Quilmesaurus

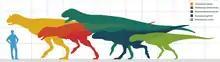
Size comparison of "Quilmesaurus" (far right) with other "carnotaurins"

The holotype tibia of "Quilmesaurus" seems to demonstrate some form of pathology. The exact cause is unclear, but it may have been related to disease or a physiological response to an external force.